Rosalind Bengelsdorf

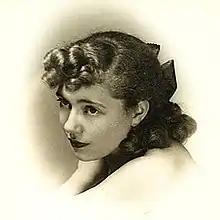
Bengelsdorf 1936

Rosalind Bengelsdorf (April 30, 1916 – February 10, 1979) was an American painter, art critic and educator. She is also known as Rosalind Bengelsdorf Browne and as Rosalind Browne.